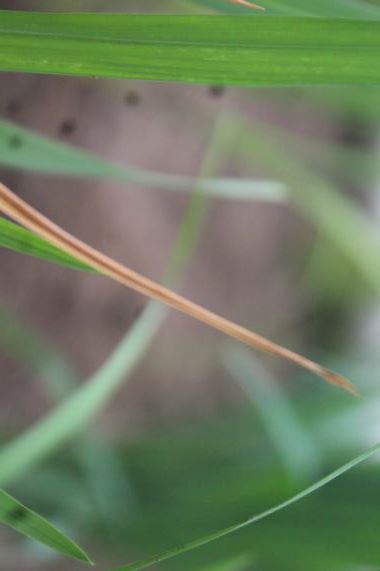
Disease: Tungro